Sky position (RA, Dec in degrees): 190.096, 25.551
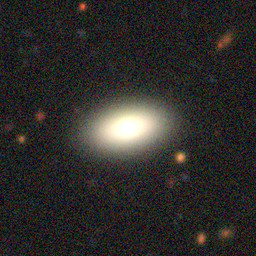
Galaxy morphology: In-between Round Smooth Galaxies